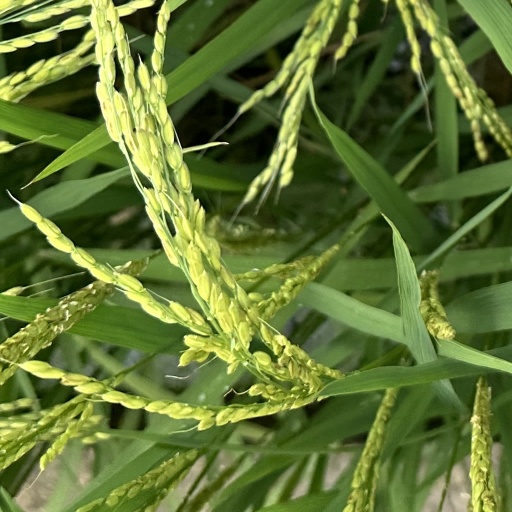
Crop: rice